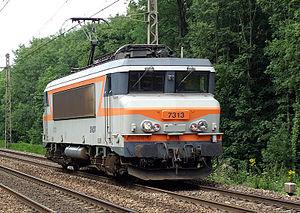
Cette liste recense les éléments du parc de BB 7200 et BB 7600, matériel roulant de la Société nationale des chemins de fer français.
Les BB 7200 forment une série de locomotives électriques de ligne de la SNCF, qui font partie de la famille des Nez cassés, avec leurs « sœurs » bicourant BB 22200 et leurs « cousines » à courant monophasé BB 15000. Cette famille au style particulier débuta avec les séries plus anciennes CC 40100, CC 72000, CC 6500 et CC 21000.